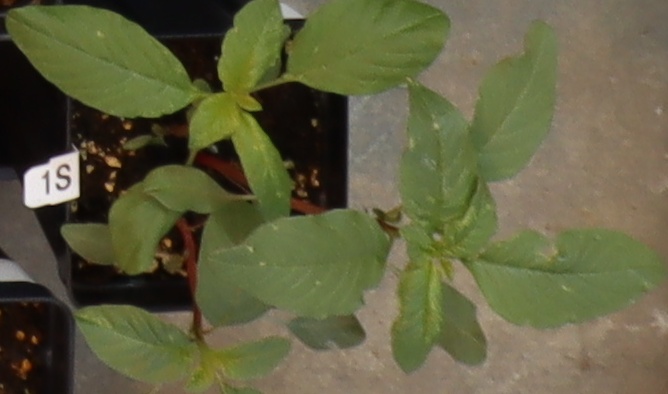
Label: Waterhemp